Magical Drop (video game)

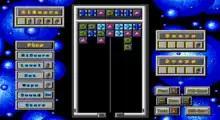
Screenshot of "Drop-Drop", a puzzle game featured in "Moscow Nights". It served as basis for "Magical Drop".

"Magical Drop" is a puzzle game where the player takes control of one of six characters named after a tarot card, battling against computer-controlled opponents before facing the goddess World in a final encounter. During gameplay, the objective is to clear the screen from a stack of constantly advancing colored 'drops' that descend from the top of the playfield.